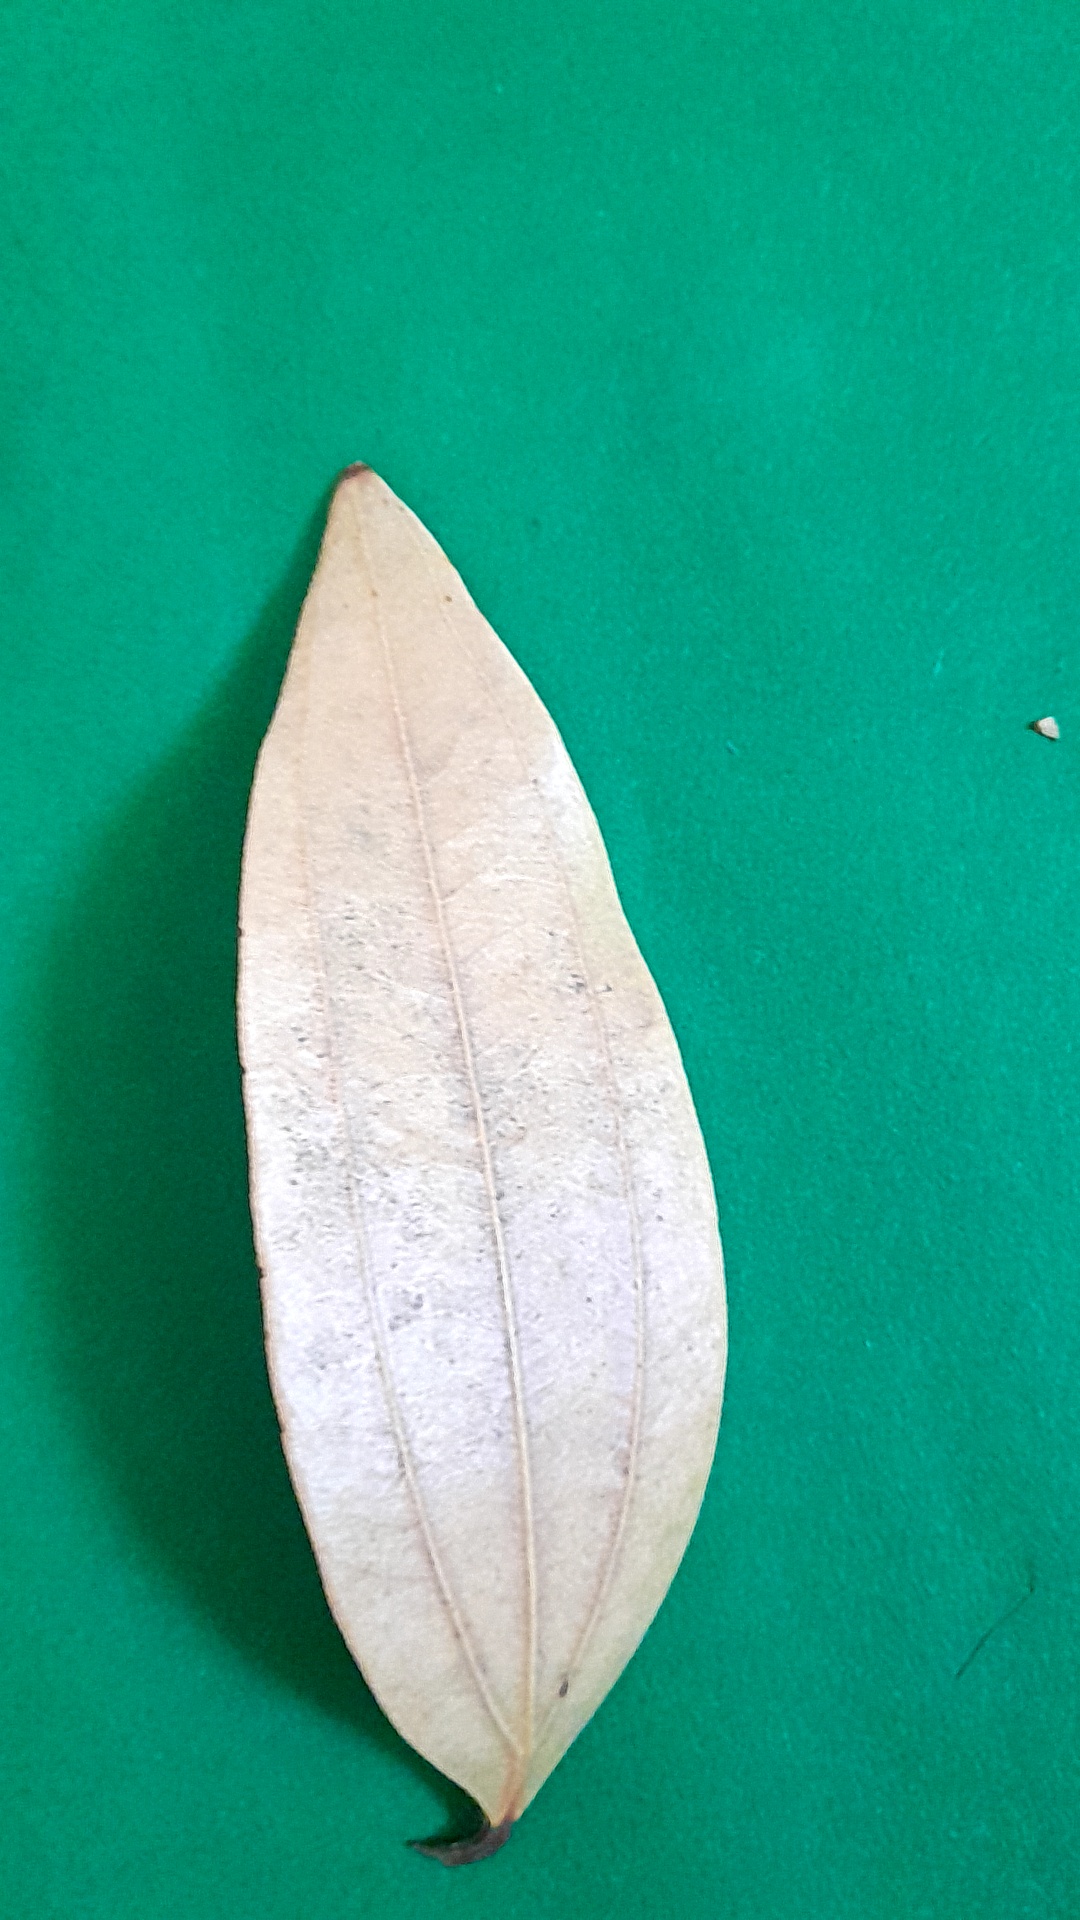
Label: Dry Leaf